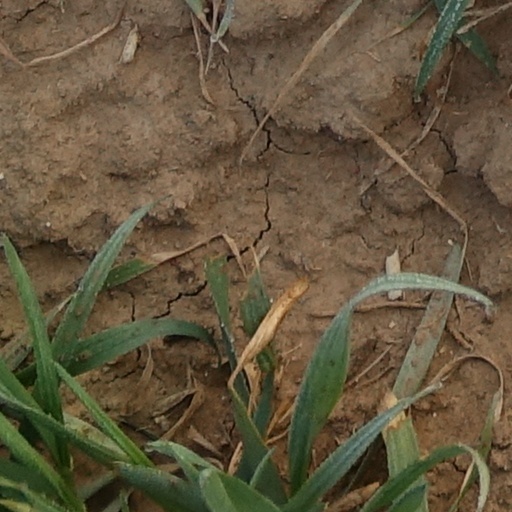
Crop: wheat